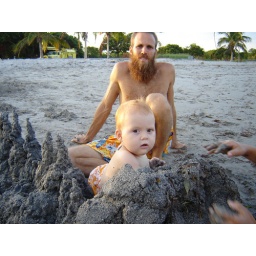
burying junjun in the sand castle at key biscayne